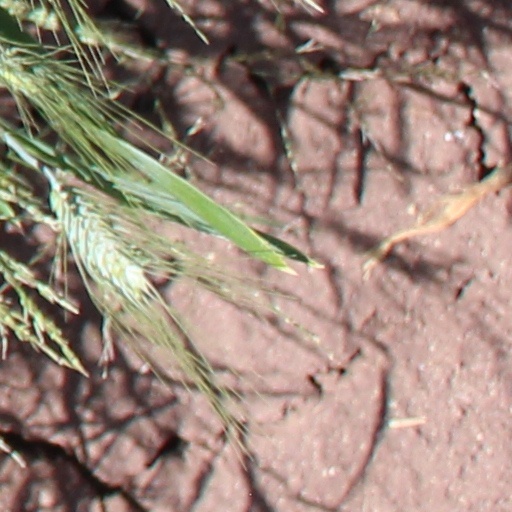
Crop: wheat